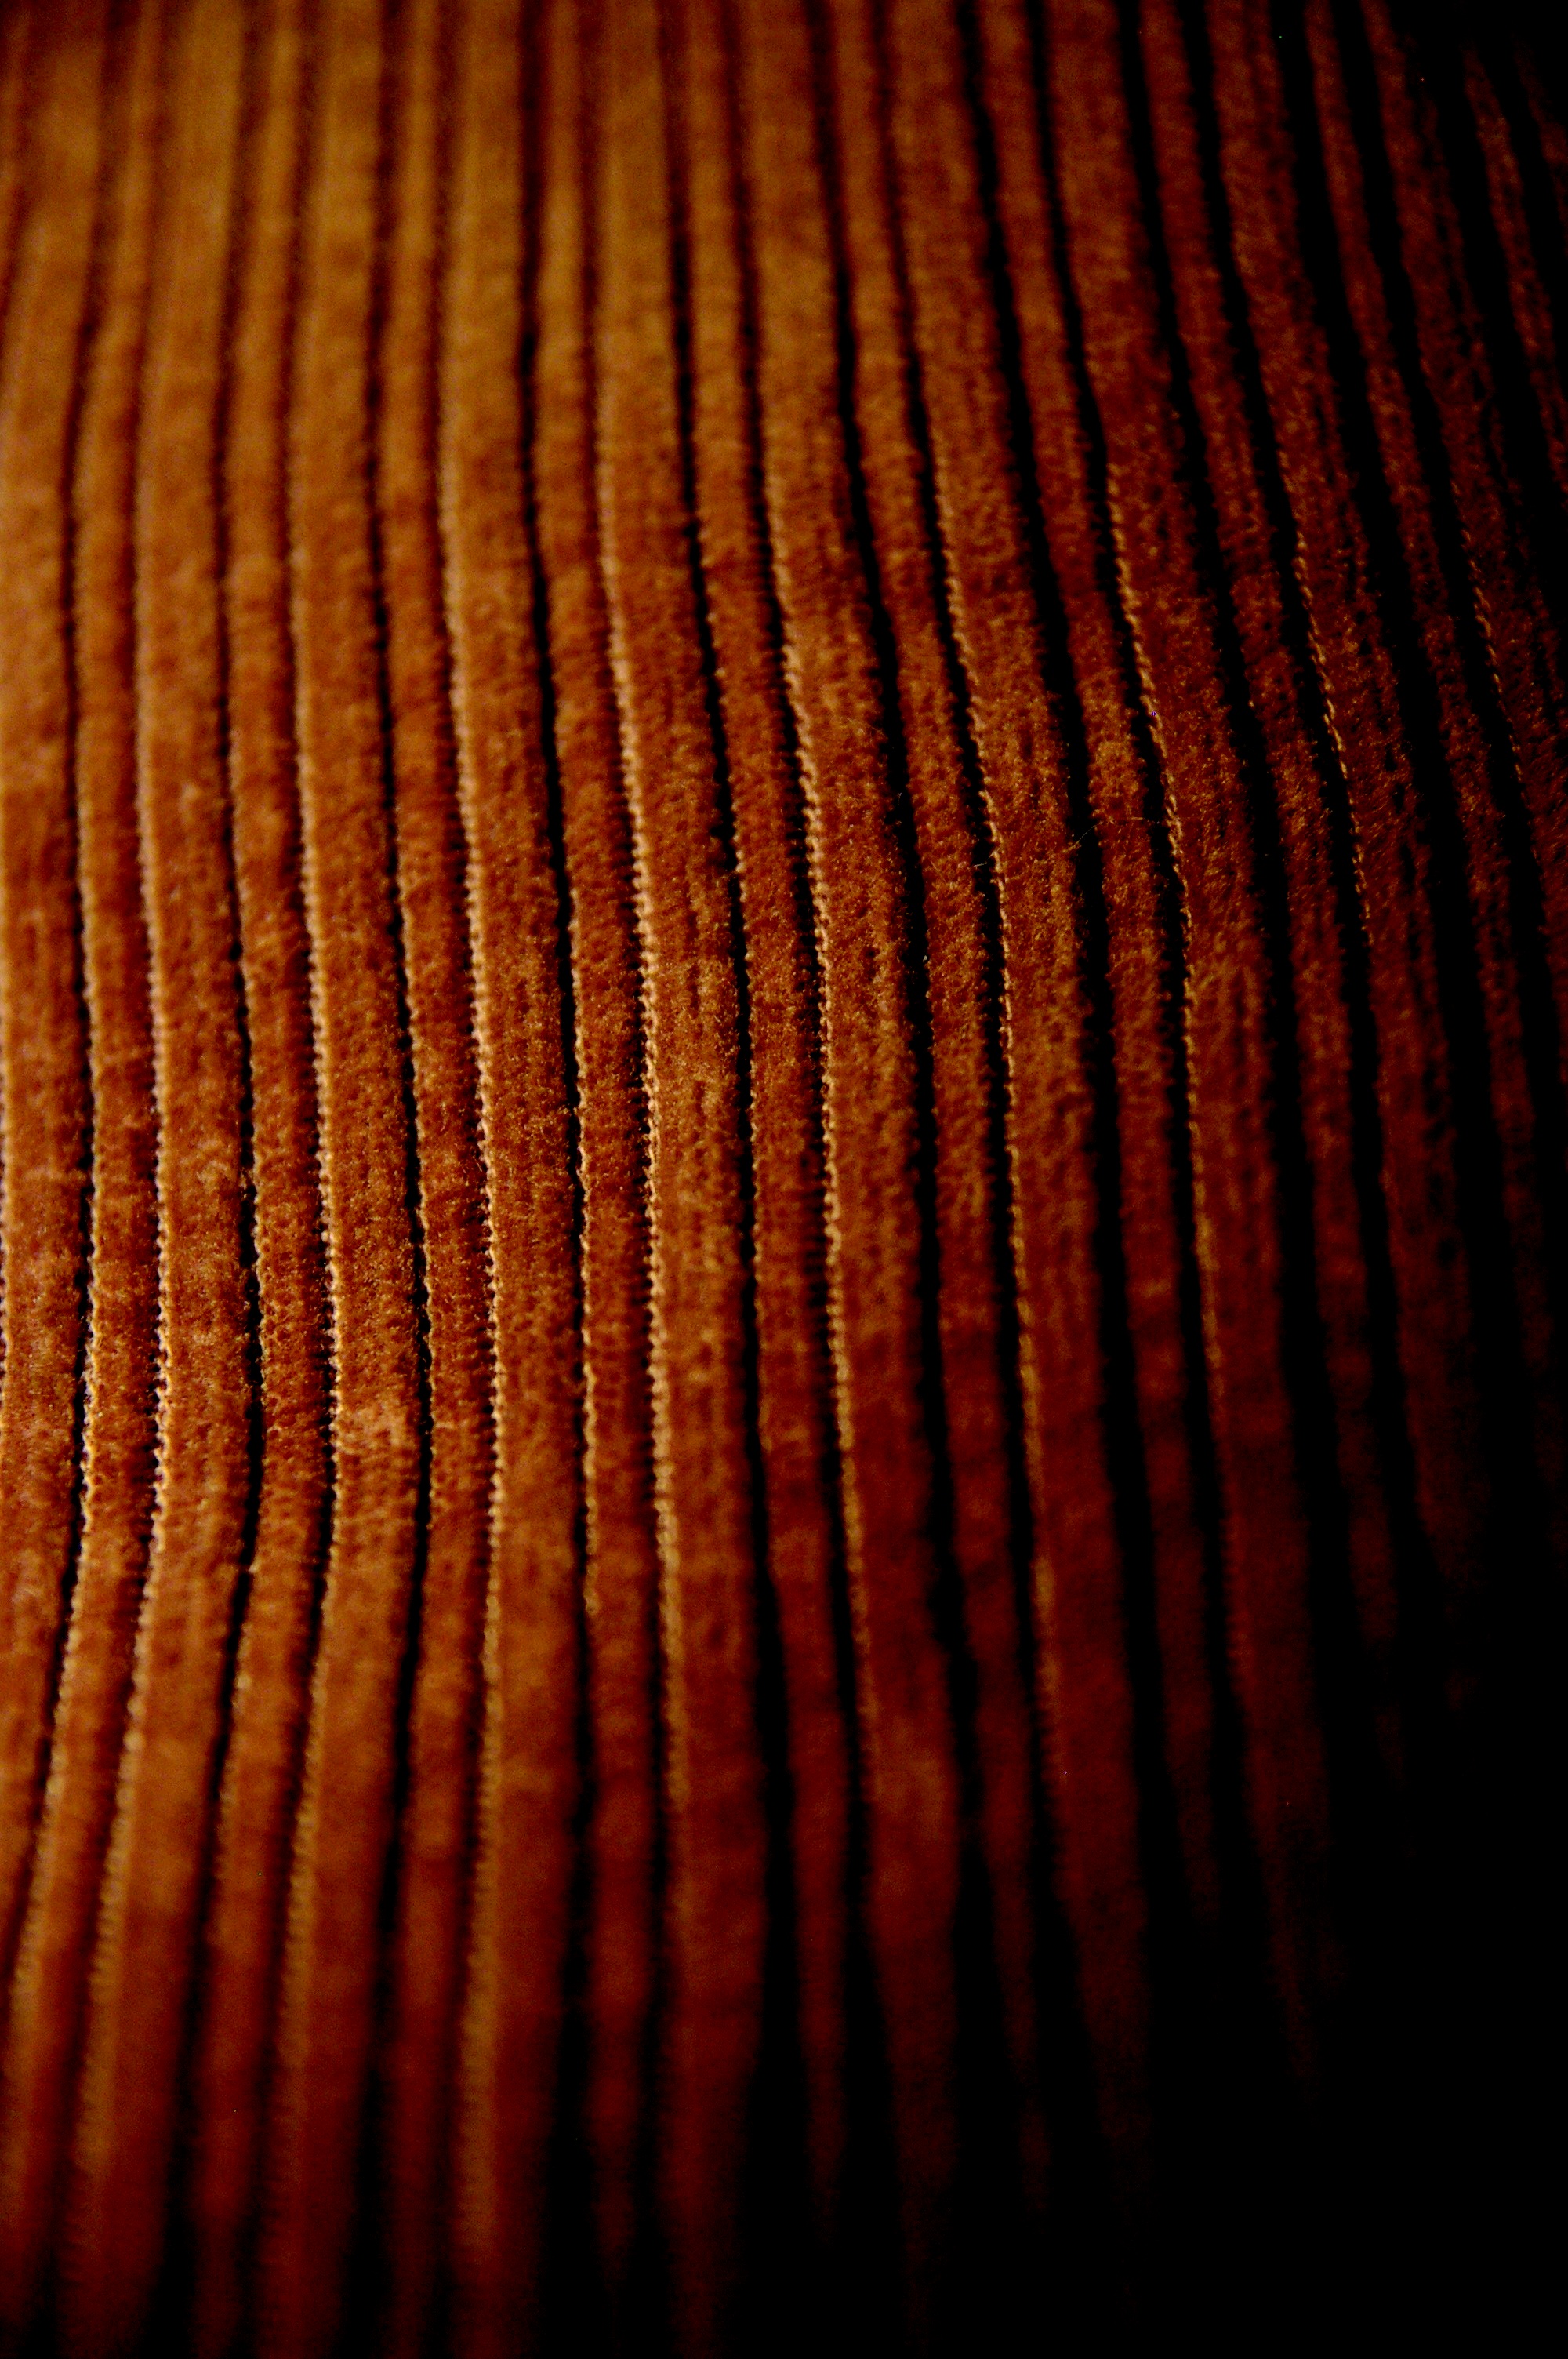
wood, sunlight, texture, leaf, line, red, color, brown, fabric, close up, velvet, macro photography